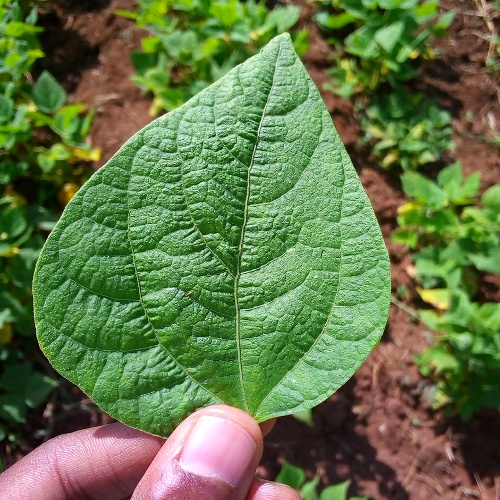
Leaf condition: healthy